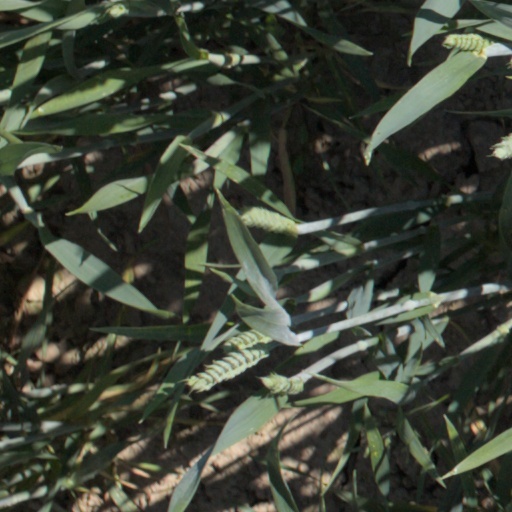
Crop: wheat